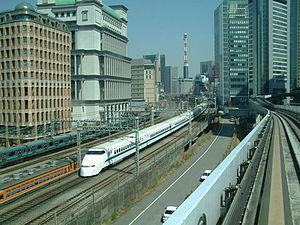
Shinkansen de la série 300 aux alentours de Shimbashi (Tokyo), île de Honshu, Japon Photo Eric Binamé, en 2004
L'une des spécificités du transport ferroviaire au Japon est son réseau de trains, métros et trains à grande vitesse très dense et efficace.